Dunajská Streda

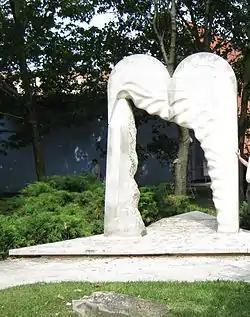
The Jewish Holocaust memorial in the center of the town. Before the Holocaust about half of the town's population was Jewish. The memorial is shaped as a torn out Tablets of Stone, and was erected where the main town's synagogue was located.

According to the 2021 census, out of 23,044 inhabitants there were 71.94% Hungarians, 19.03% Slovaks, 0.38% Roma, and 0.47% Czechs. The religious make-up was 56.11% Roman Catholics, 23.39% with no religious affiliation, 6.39% Calvinist, 12.44% others.